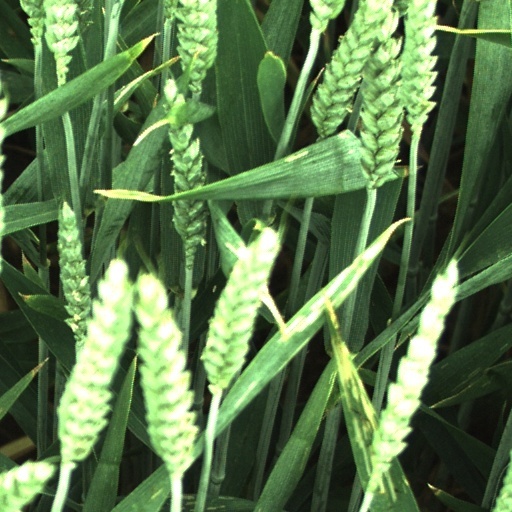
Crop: wheat